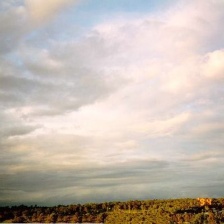
Cloud type: Stratocumulus